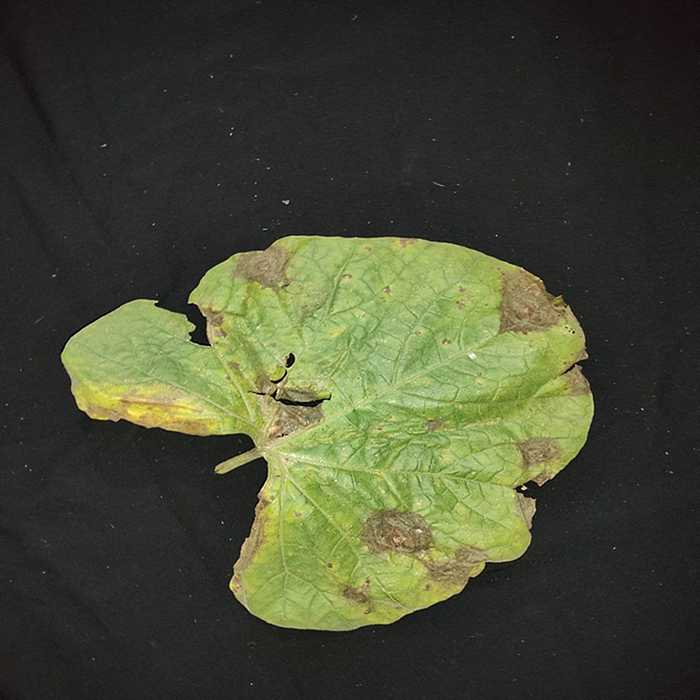
Plant: Bottle gourd
Label: Downey mildew